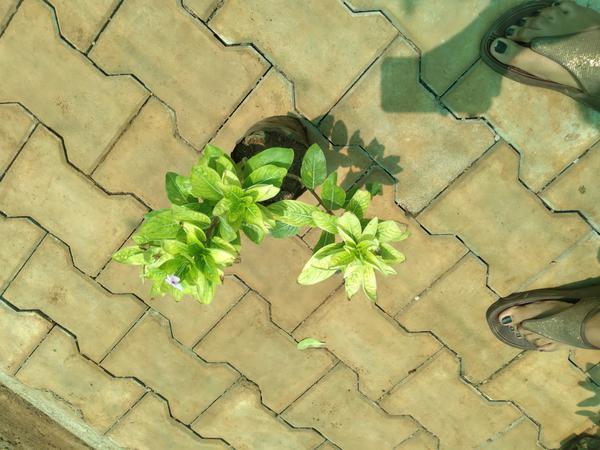
Plant: Nithyapushpa